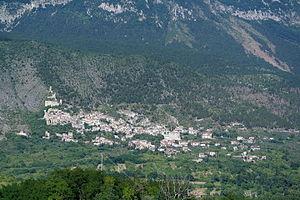
Roccacasale est une commune de la province de L'Aquila dans la région Abruzzes en Italie.